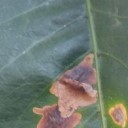
Label: Miner